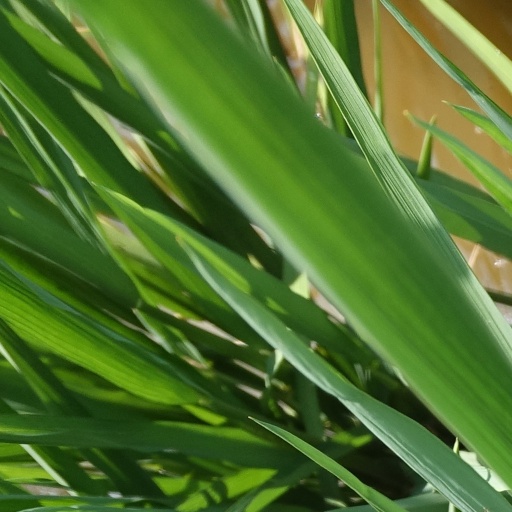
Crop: rice